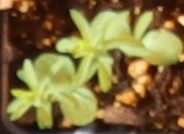
Label: Flax